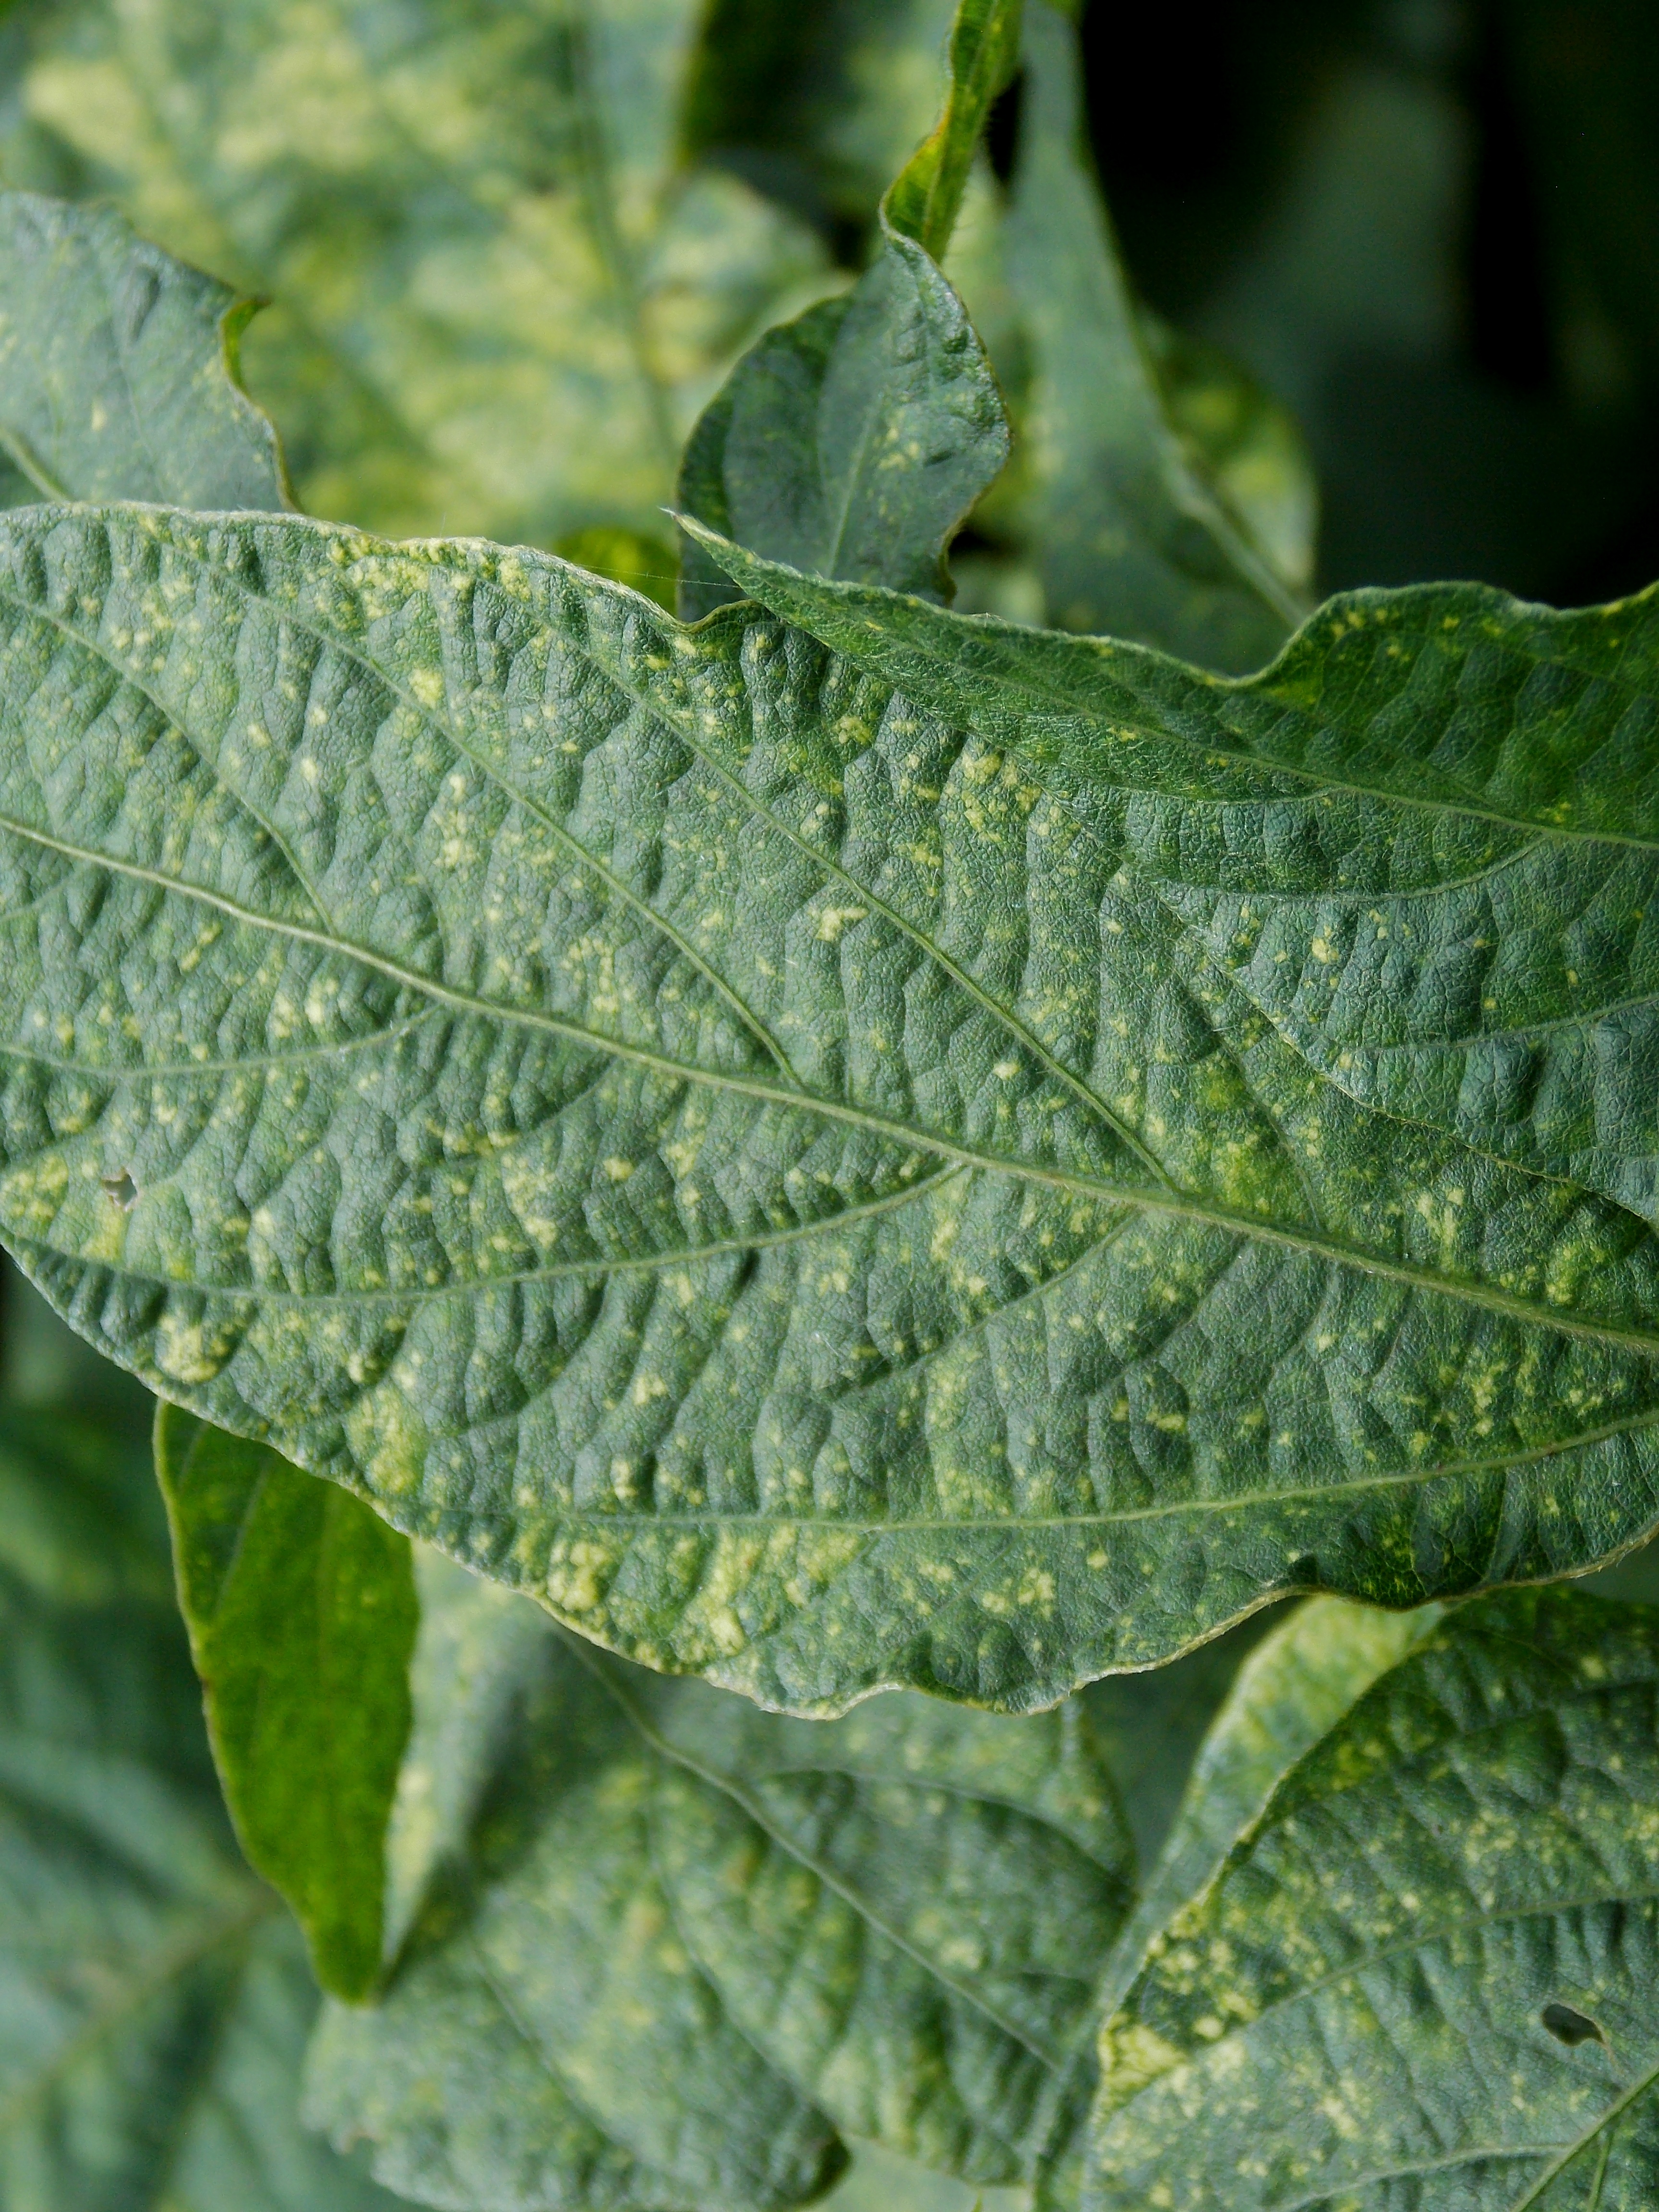
Label: Disease